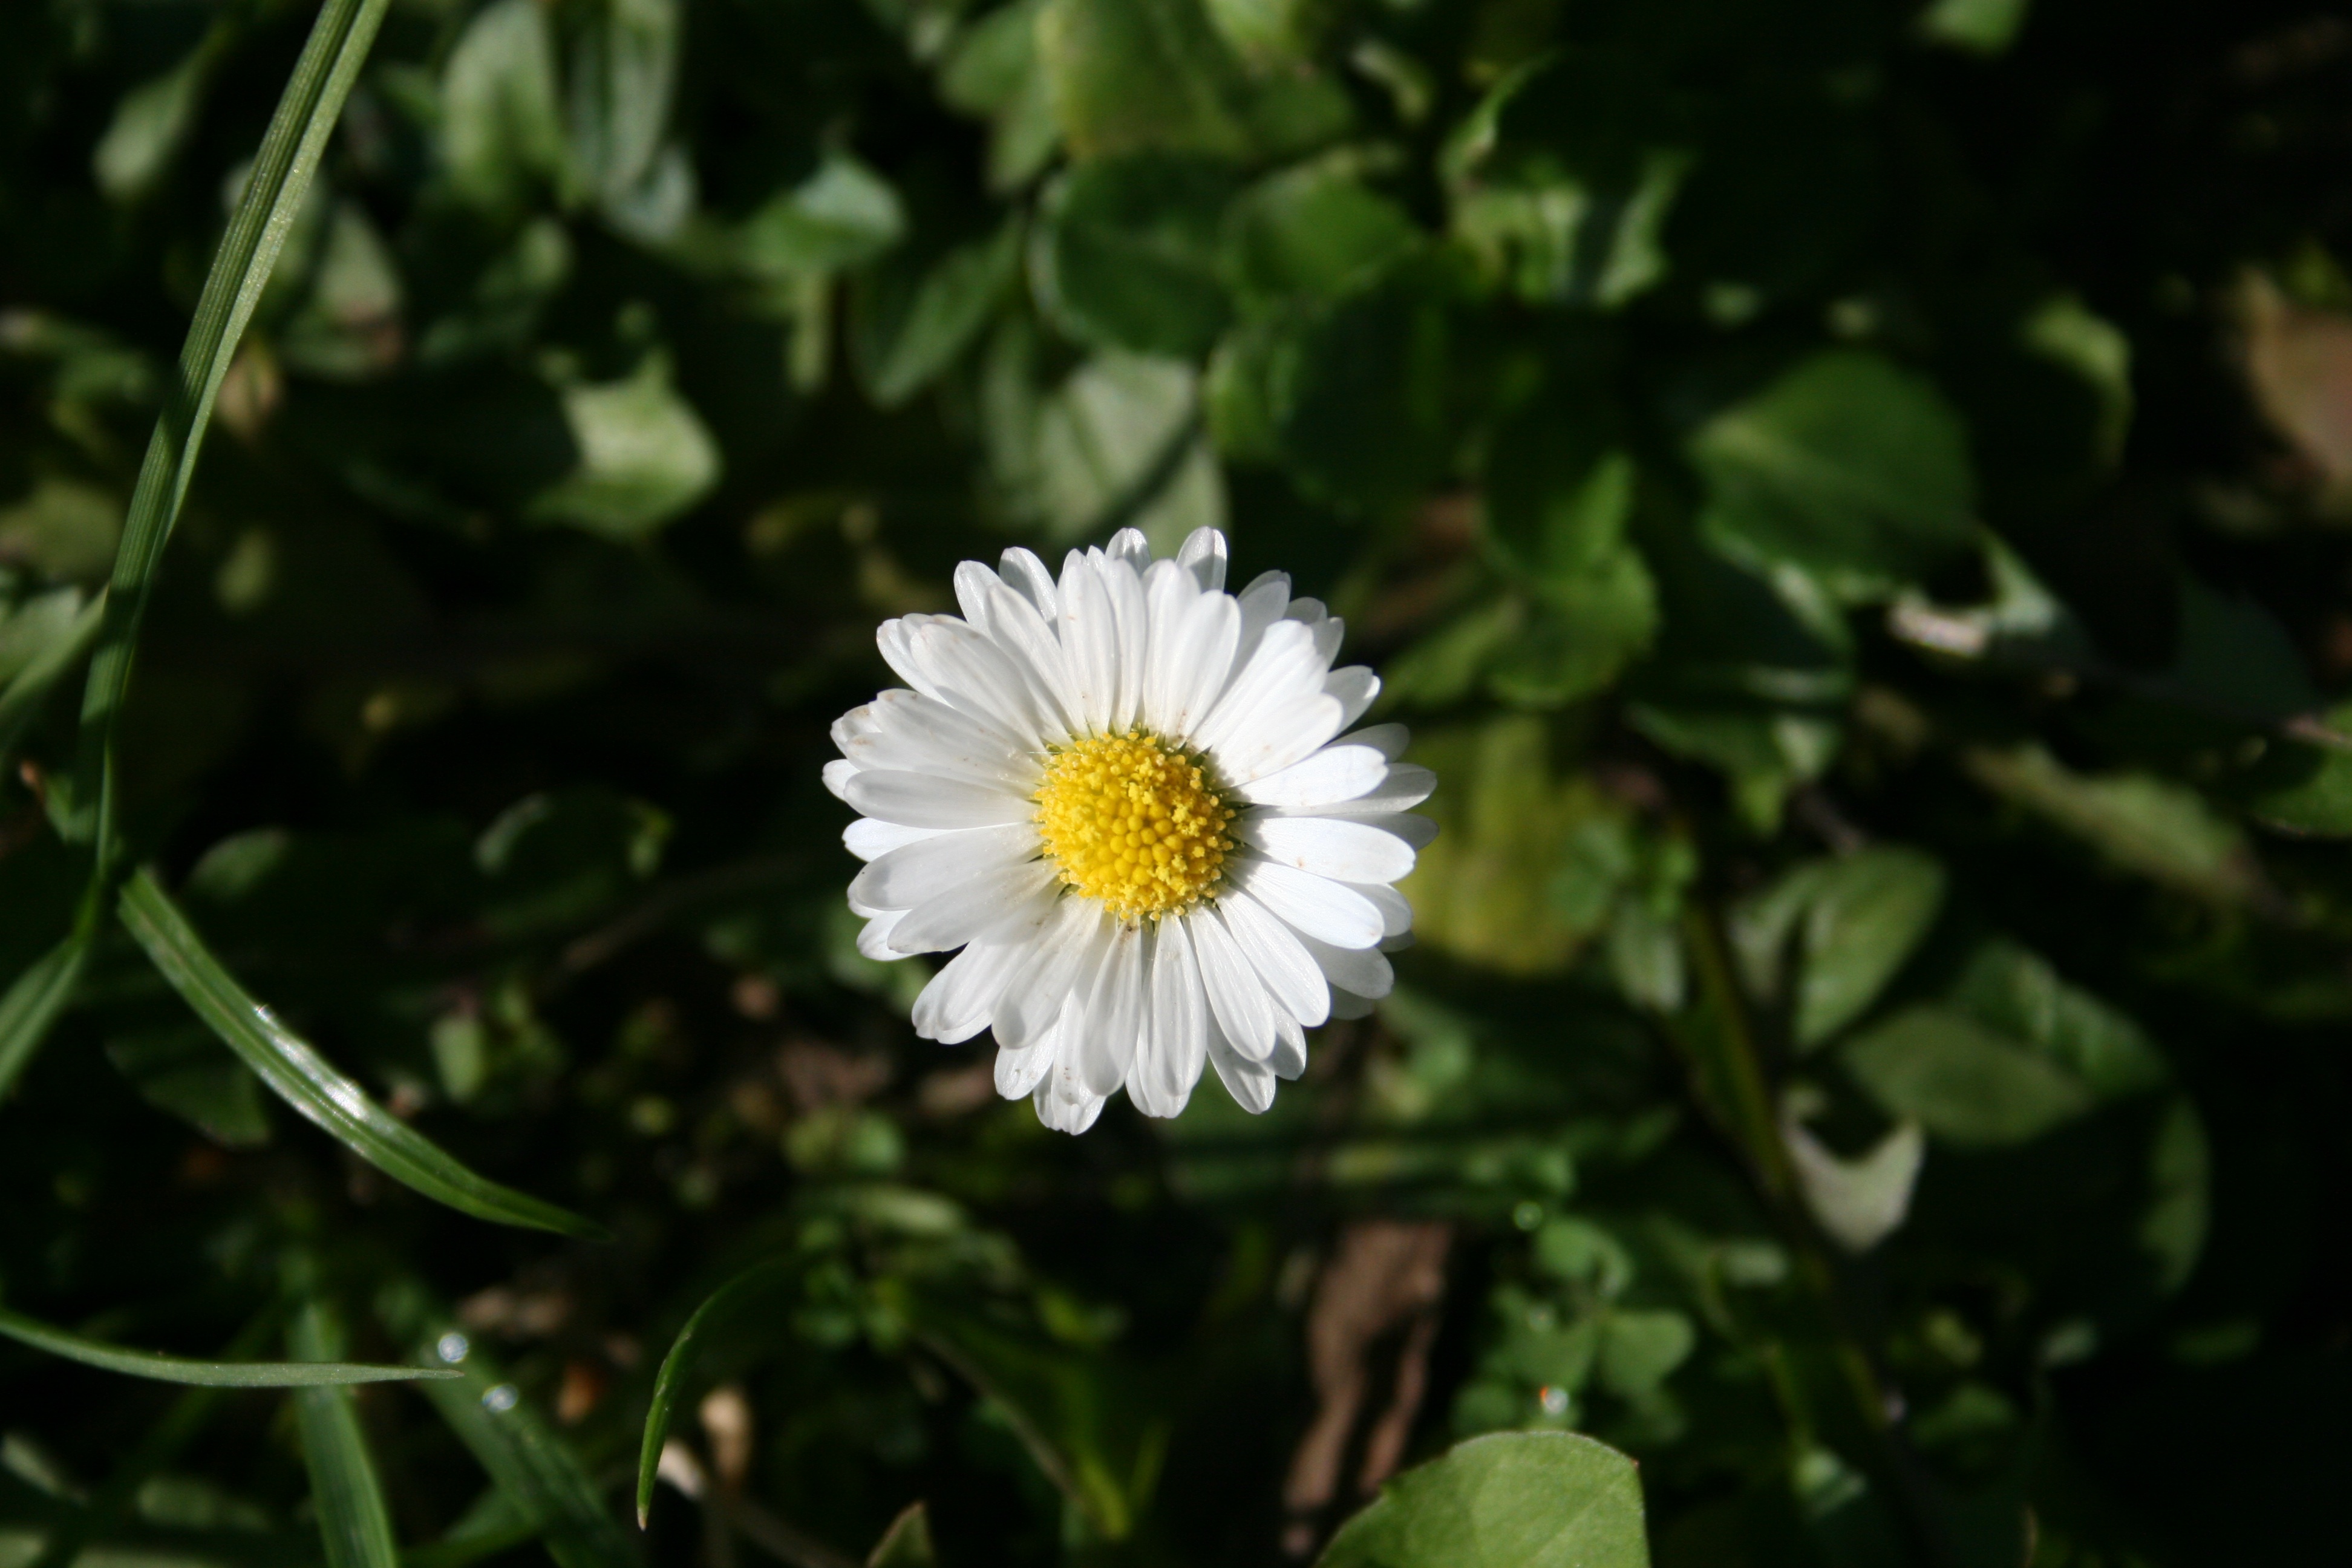
nature, plant, white, field, meadow, flower, petal, bloom, daisy, spring, green, macro, botany, close, flora, wildflower, flowers, macro photography, flowering plant, daisy family, oxeye daisy, annual plant, plant stem, land plant, chamaemelum nobile